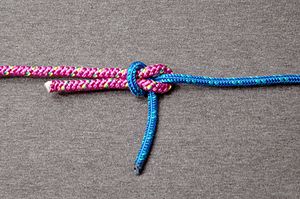
Enkelt flagknob / Enkelt flagknob med slipstik
Et enkelt flagknob set fra knobets modsatte side
Flagknobet bruges til at fæste tampen i et fast øje og til at forene to tove af forskellig tykkelse.